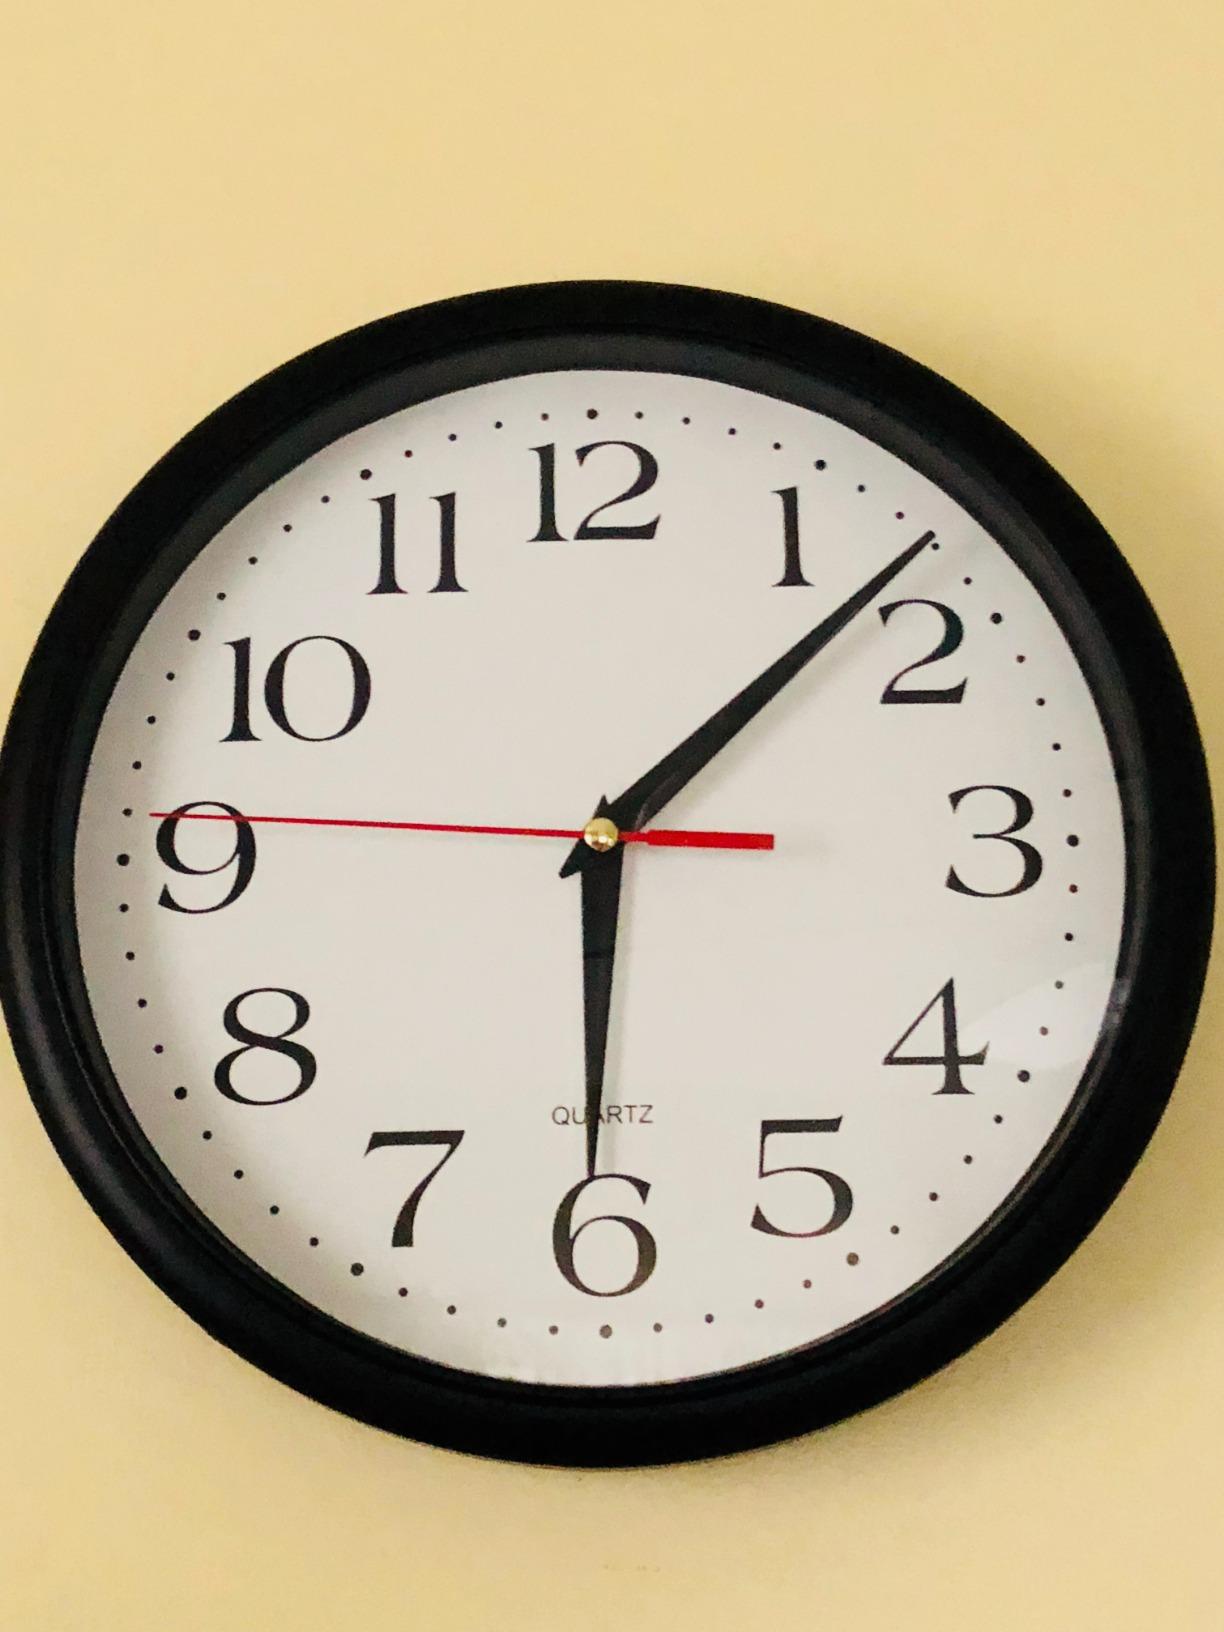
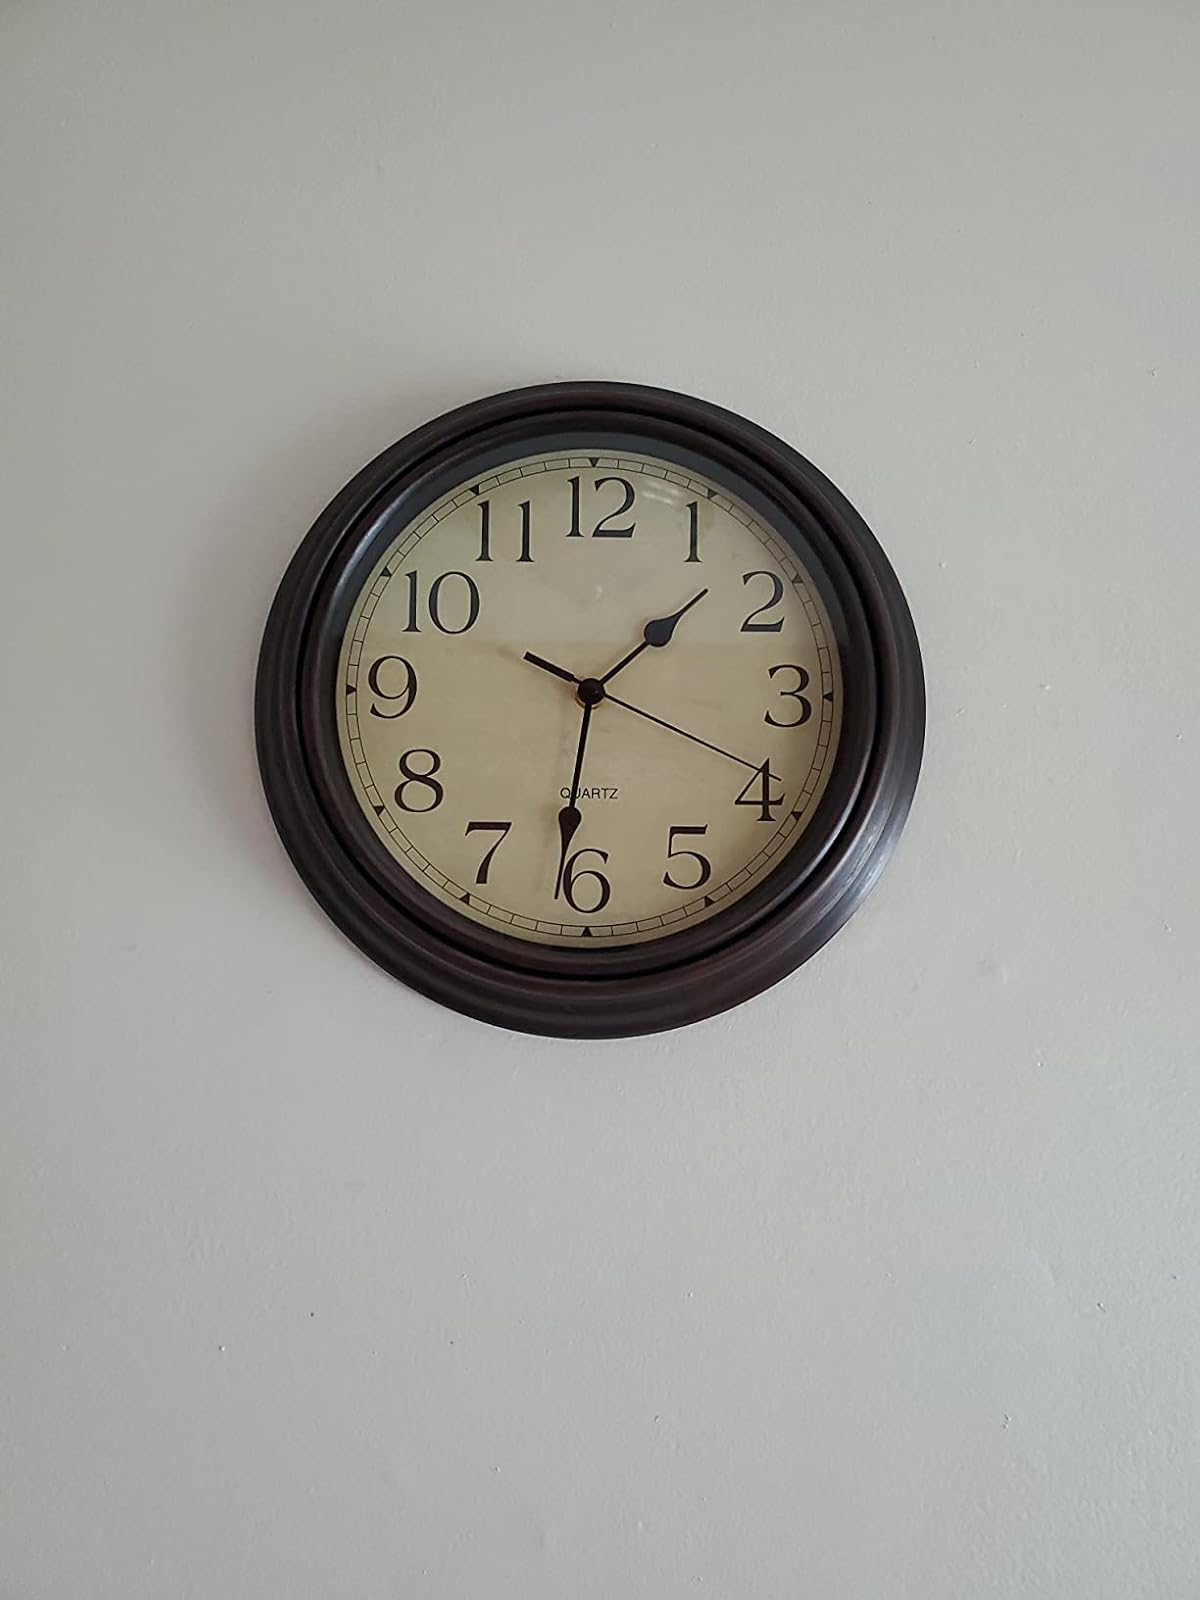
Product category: clock
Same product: no